Binokel

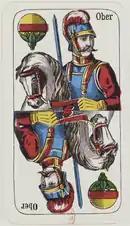
The Ober of Bells from a Württemberg-pattern pack

The game traditionally uses two, shortened, German-suited packs of playing cards but two ordinary packs of cards may be used. In south Germany and online, special packs designed for Binokel are sold under the name "Gaigel/Binokel" and use German-suited, Württemberg pattern cards. There are four suits, commonly called Acorns (German: "Eichel"), Leaves ("Schippen, Grün, Gras, Laub"), Hearts ("Herz") and Bells ("Schellen, Bollen"). These equate to Clubs, Spades, Hearts and Diamonds in a French suited pack. If a proper Binokel pack is not available, two Skat packs can be used with the 8s and 9s removed so that the 7s are the only low-ranking cards left. A Doppelkopf pack with French playing cards may also be used or, in extremis, two Anglo-American pattern packs with the Twos, Threes, Fours, Fives, Sixes, Eights and Nines removed.